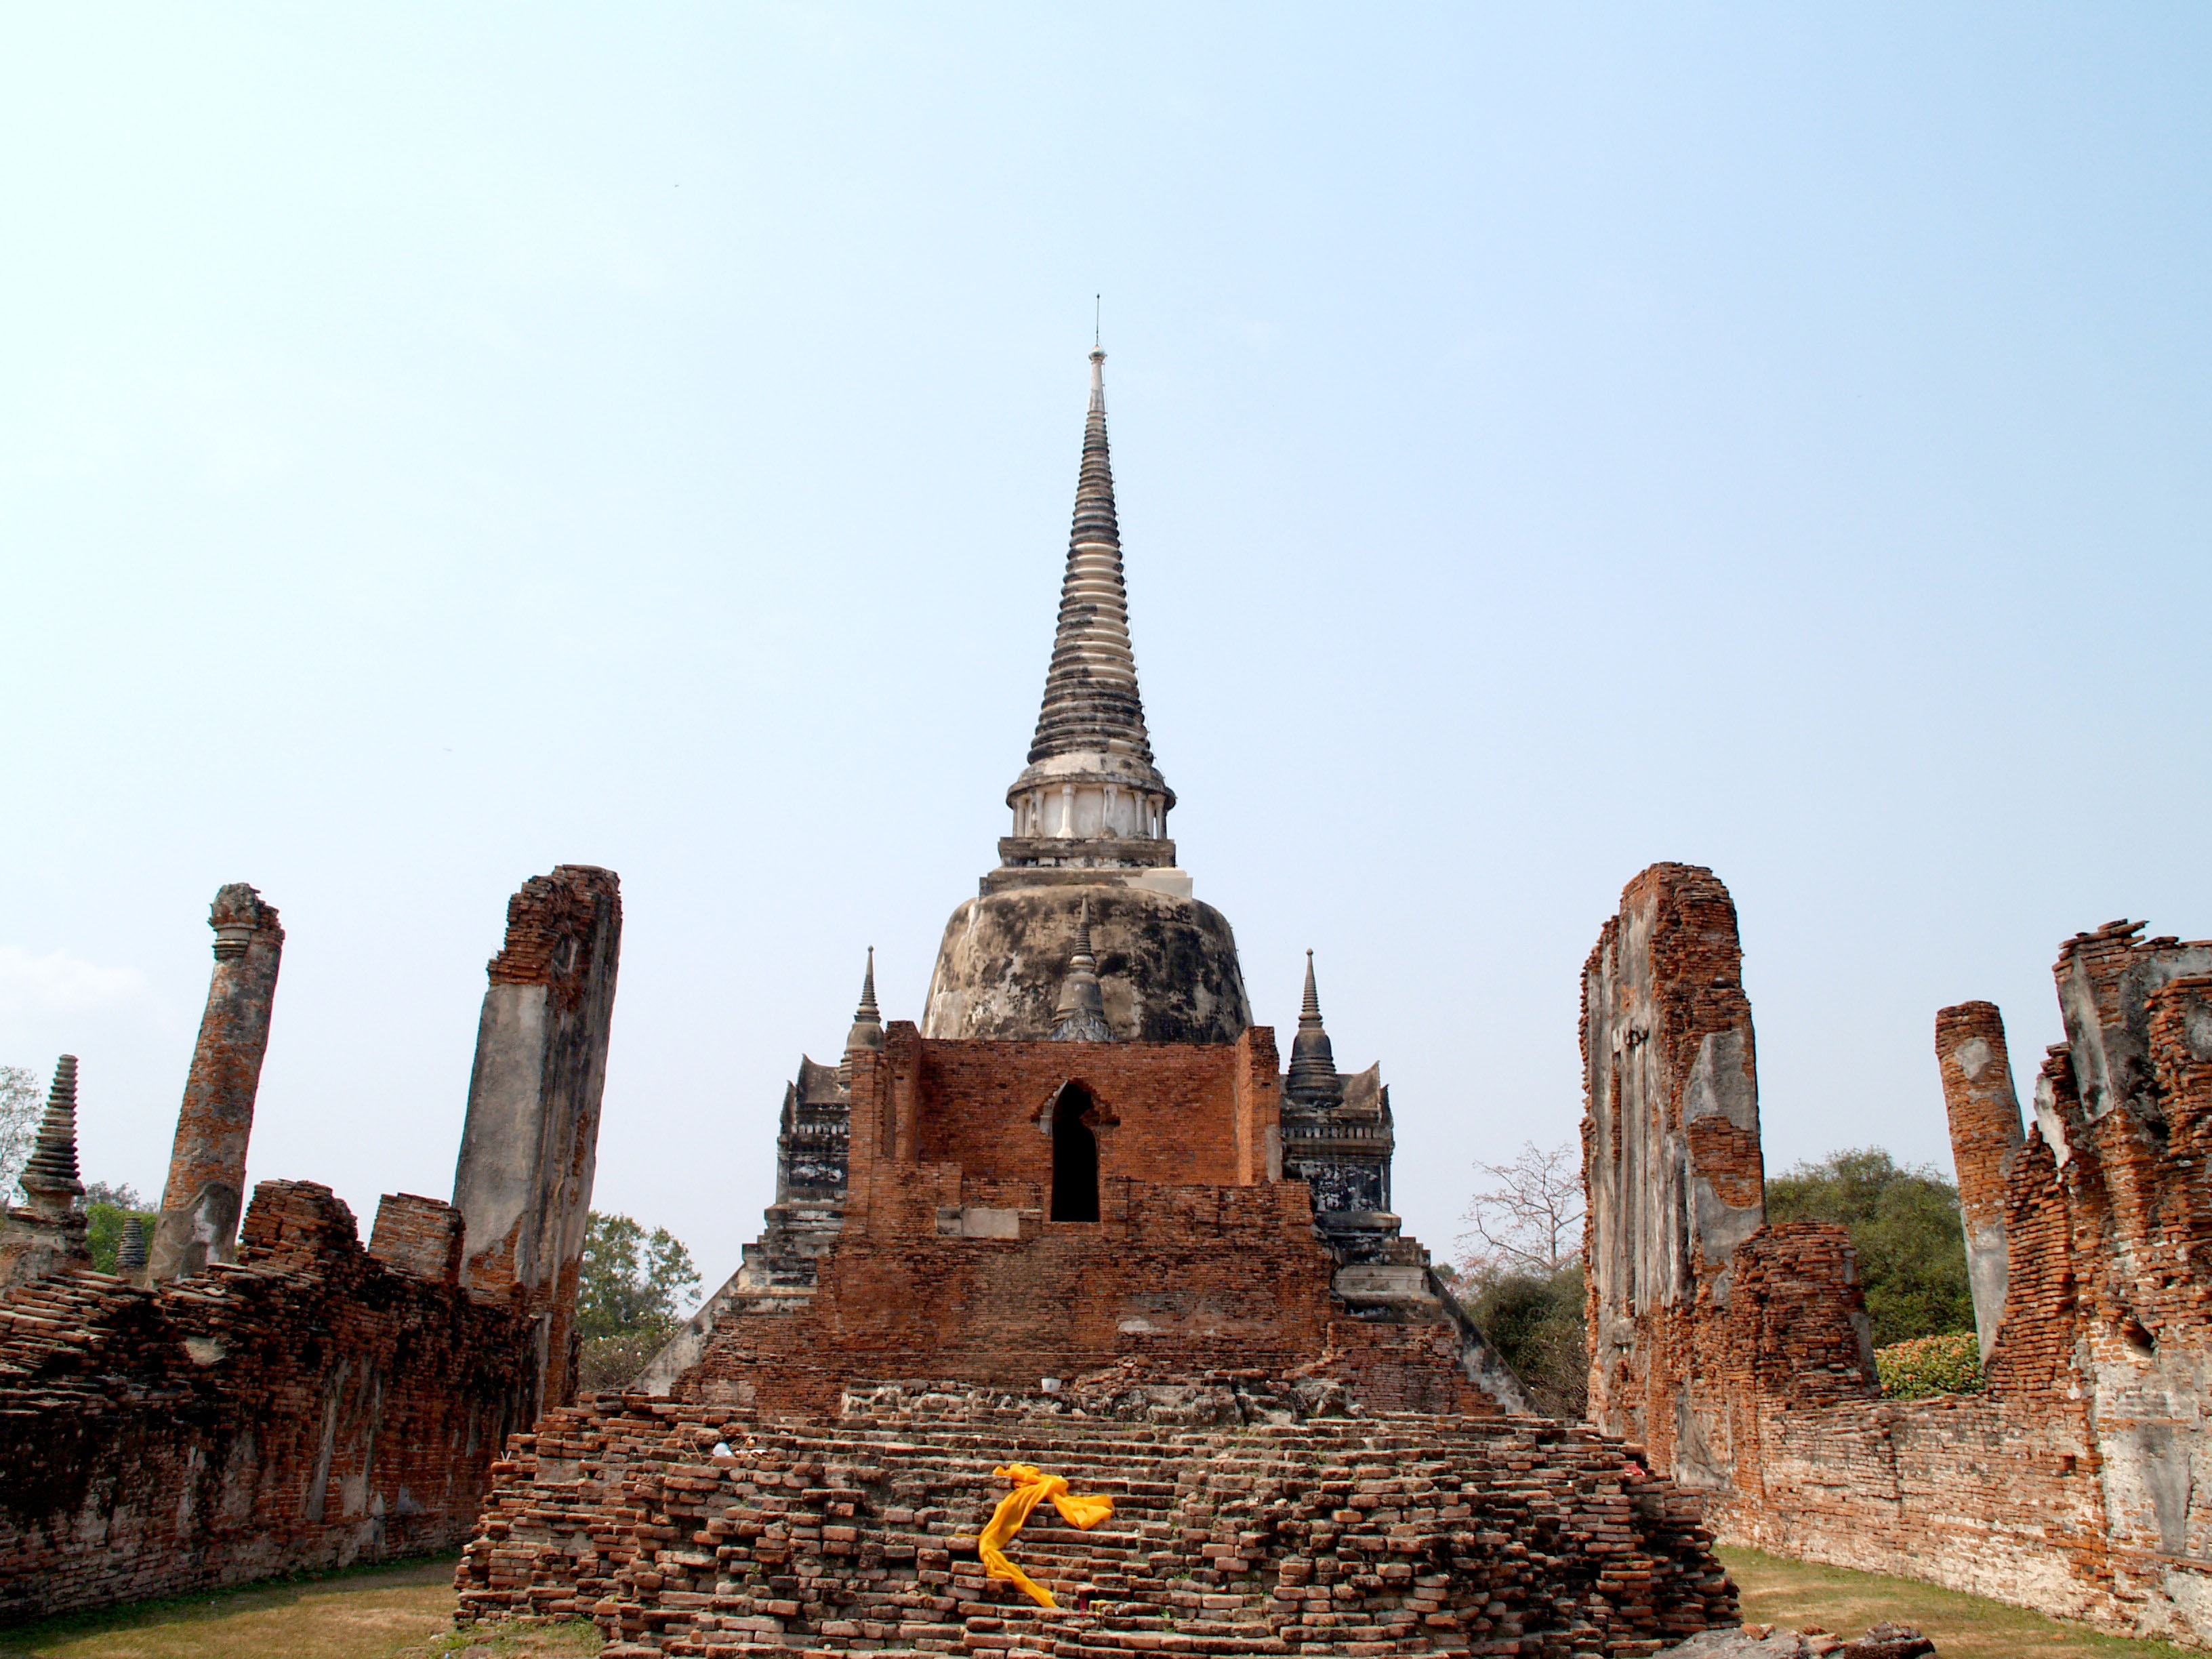
rock, mountain, architecture, sky, roof, building, old, travel, statue, golden, high, tower, symbol, buddhist, buddhism, religion, asia, ancient, landmark, tourism, place of worship, thailand, majestic, spiritual, siam, sculpture, religious, king, gold, temple, ornate, ruins, bright, monastery, mount, buddha, culture, history, worship, famous, royal, bangkok, oriental, thai, traditional, rama, pagoda, wat, ayutthaya, southeast, spirituality, ethnicity, archaeological site, unesco world heritage site, hindu temple, historic site, ancient history